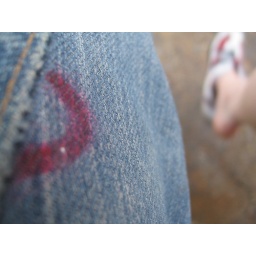
while sitting on the back of a truck in Louisiana.